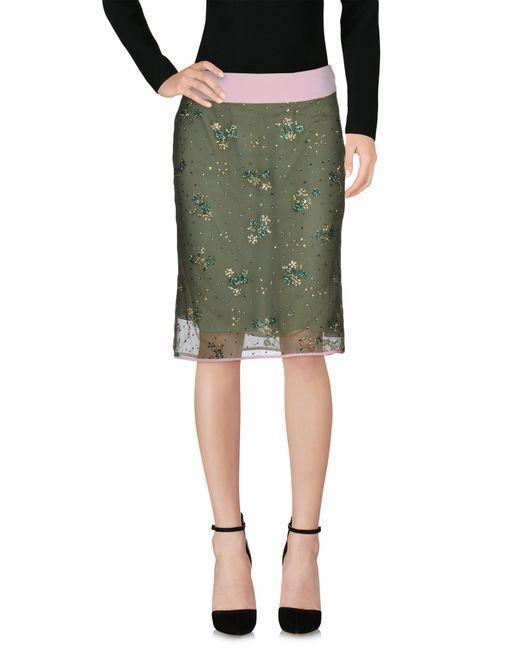
Frauen Blumendruck Mesh hohe Taille Minirock